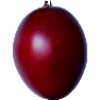
Label: tamarillo